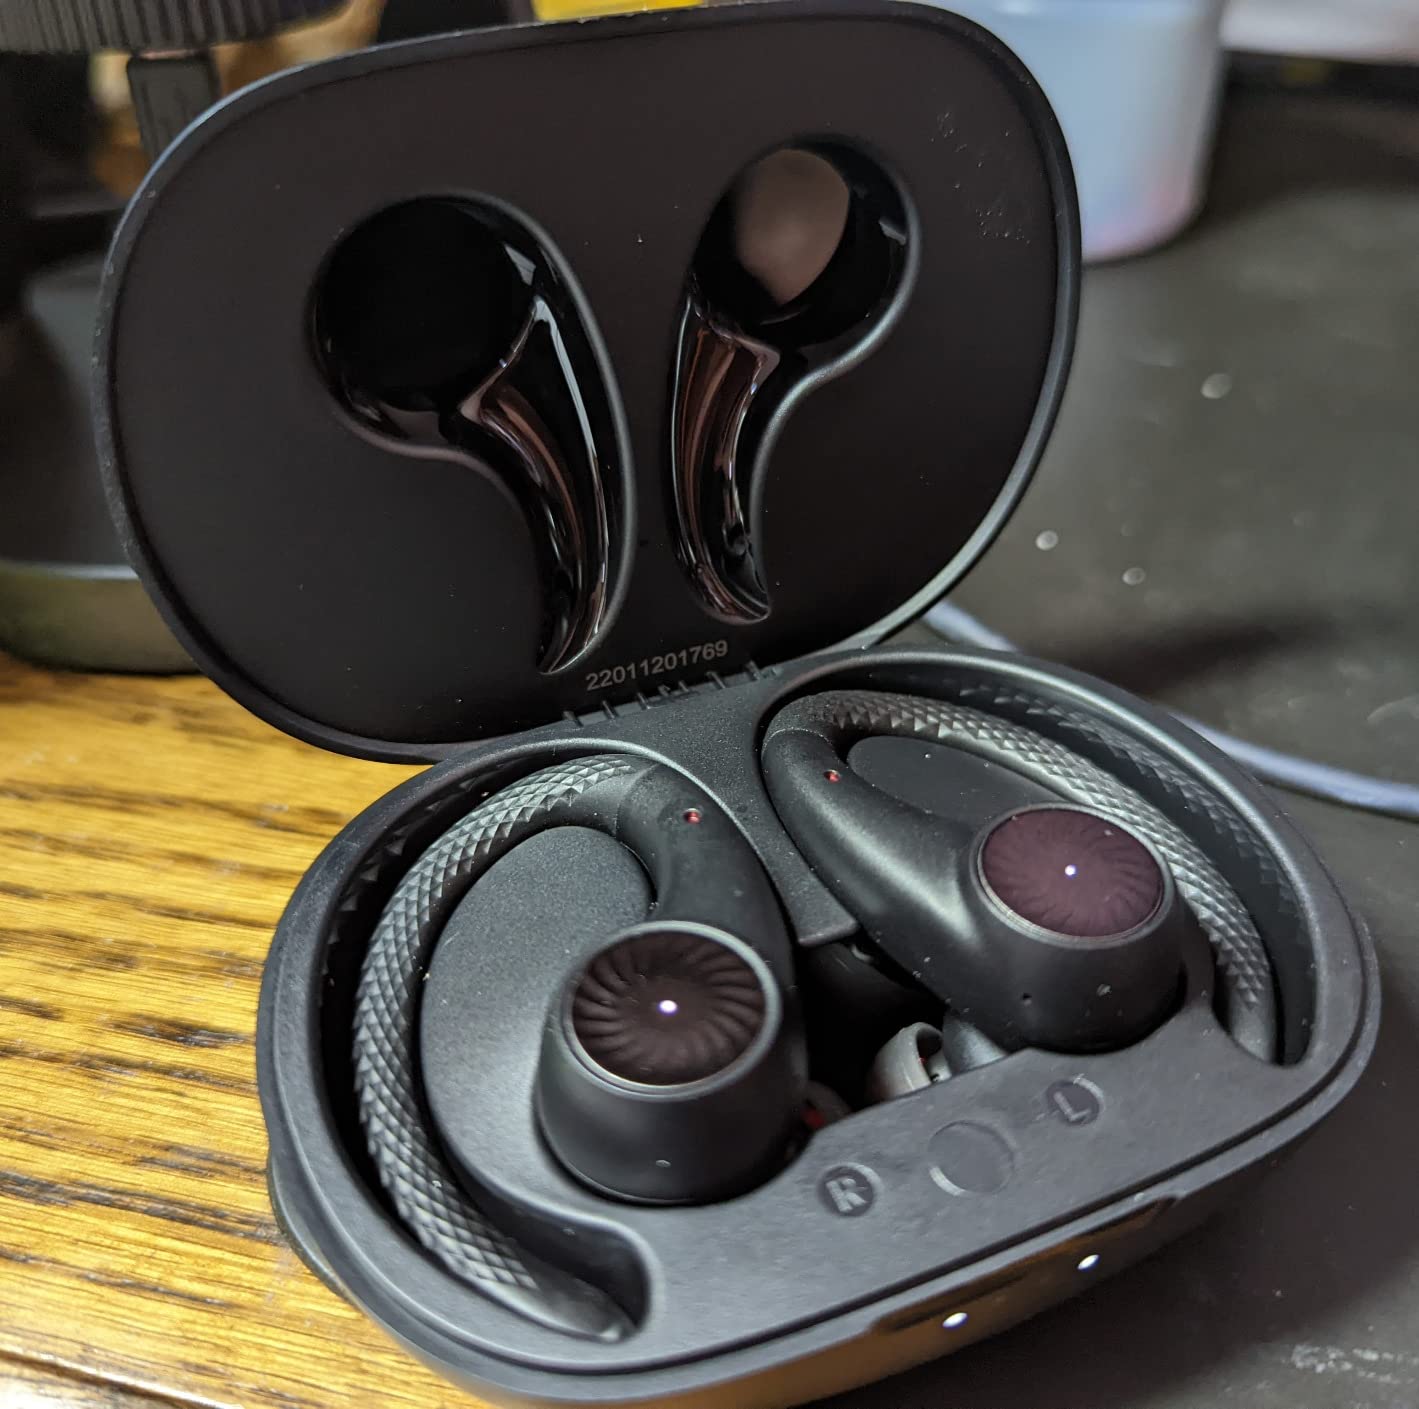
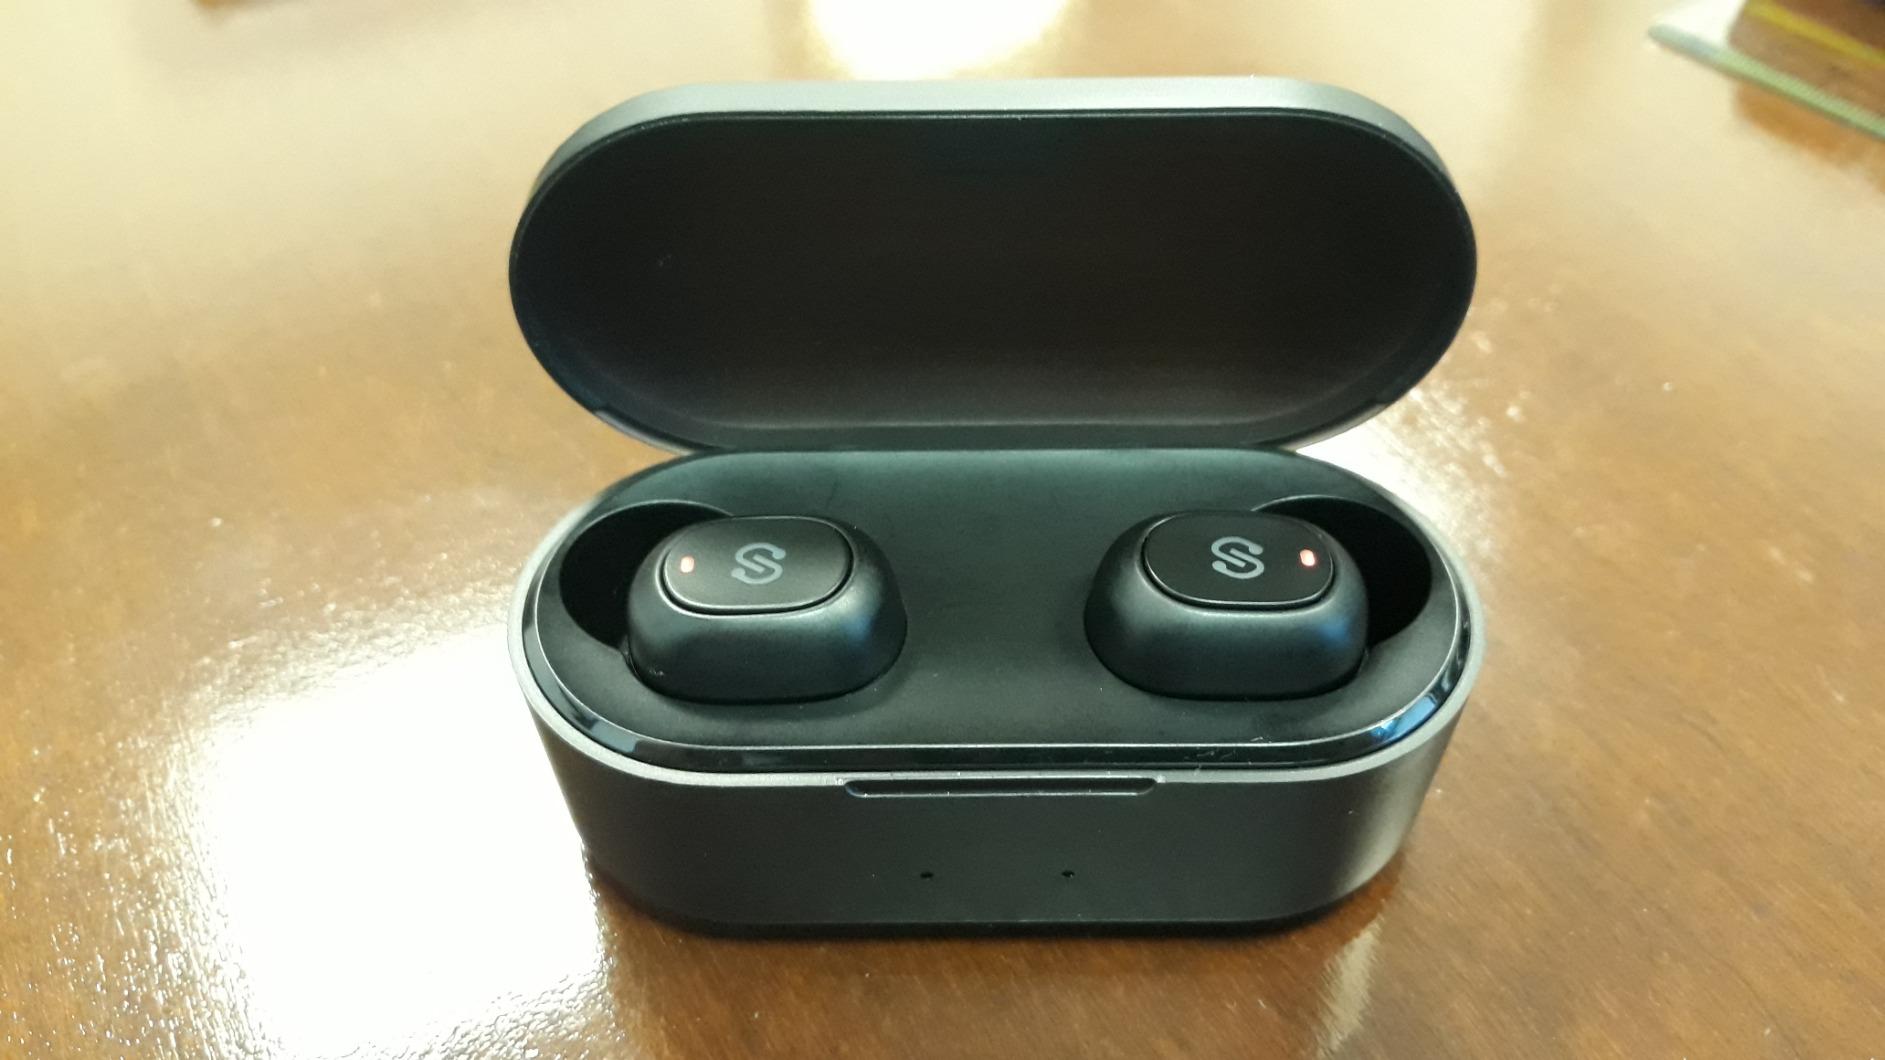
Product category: earbuds
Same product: no